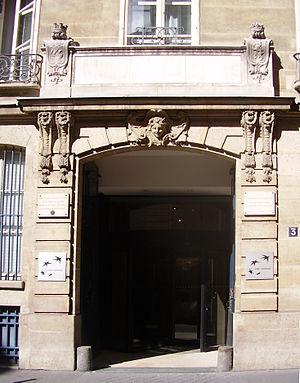
Porte monumentale de l'hôtel de Mondragon à Paris (3 rue d'Antin, dans le IId arrondissement). Datant de la première moitié du XVIIIe s., il a servi de mairie du 2e arrondissement (c'est là que Bonaparte épouse Joséphine) puis a été acquis par la Banque de Paris et des Pays-Bas (auj. BNP Paribas)
L'hôtel de Mondragon est un hôtel particulier parisien. Il date du début du XVIIIᵉ siècle et abrite désormais les bureaux d'une banque.